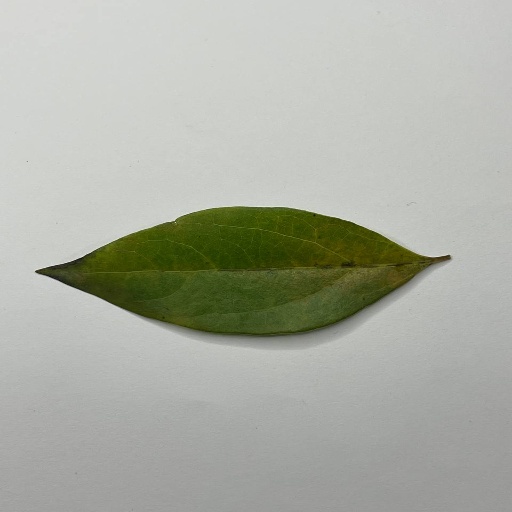
Species: Camphor
Leaf condition: Bacterial Spot